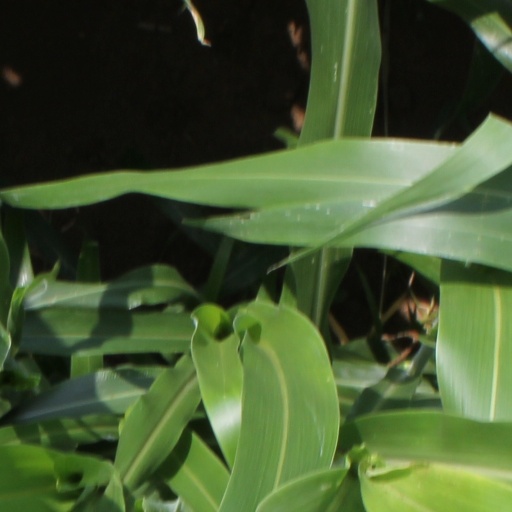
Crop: sorghum